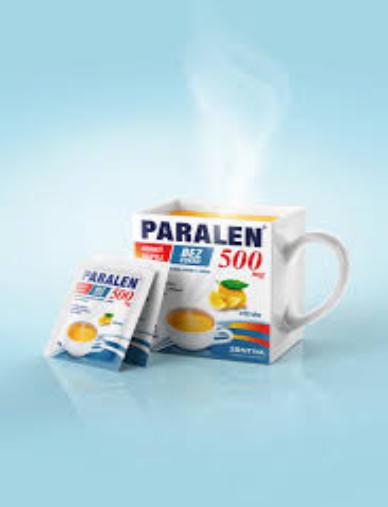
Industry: Medical